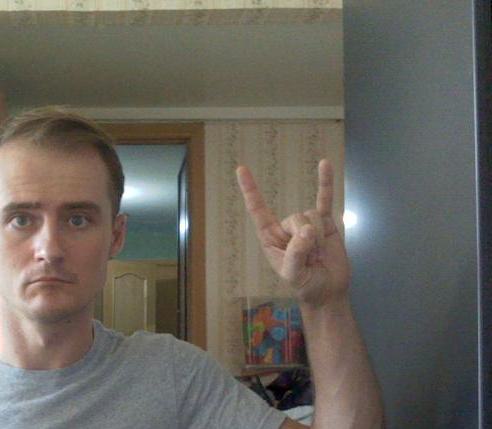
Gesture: rock